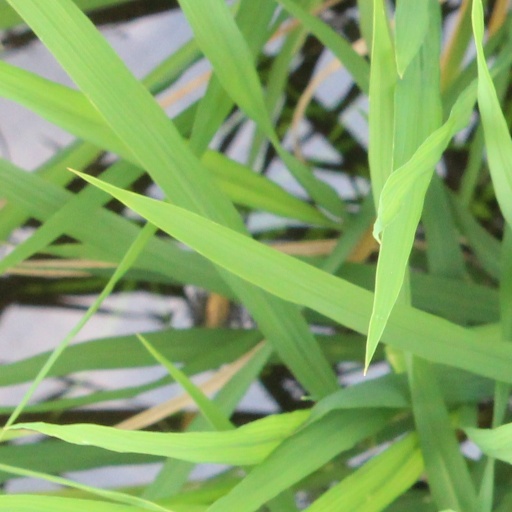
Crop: rice